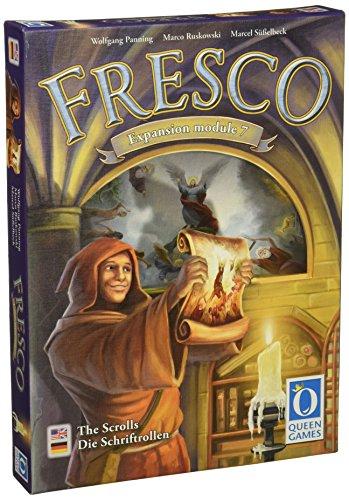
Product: Fresco: The Scrolls
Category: Toys & Games | Games & Accessories | Board Games
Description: Expansion for the Fresco board game.
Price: $51.19
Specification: ProductDimensions:8.9x6.5x1.2inches|ItemWeight:5.6ounces|ShippingWeight:5.6ounces(Viewshippingratesandpolicies)|DomesticShipping:ItemcanbeshippedwithinU.S.|InternationalShipping:Thisitemisnoteligibleforinternationalshipping.LearnMore|ASIN:B004J3X1HI|Itemmodelnumber:Q60823|Manufacturerrecommendedage:13-16years